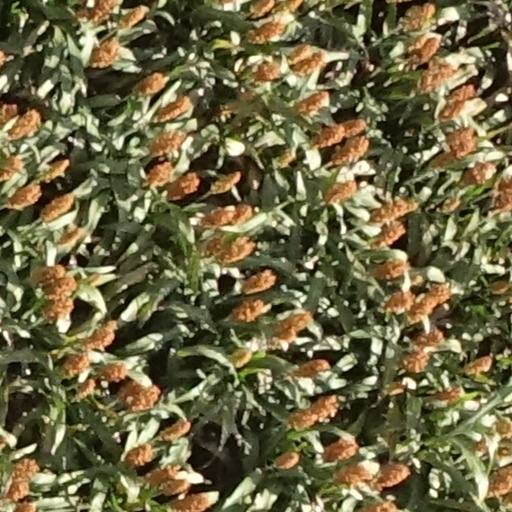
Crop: sorghum